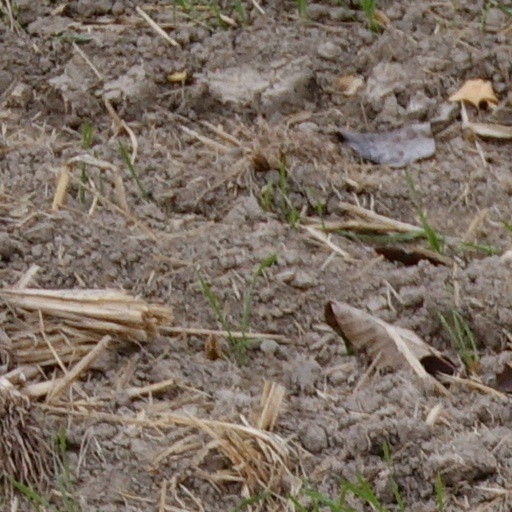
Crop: wheat